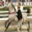
Label: horse